André André

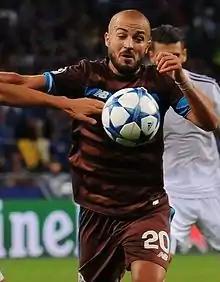
André playing for Porto in 2015

André Filipe Brás André (born 26 August 1989) is a Portuguese former professional footballer who played as a midfielder.